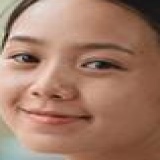
diễn viên Quỳnh Kool